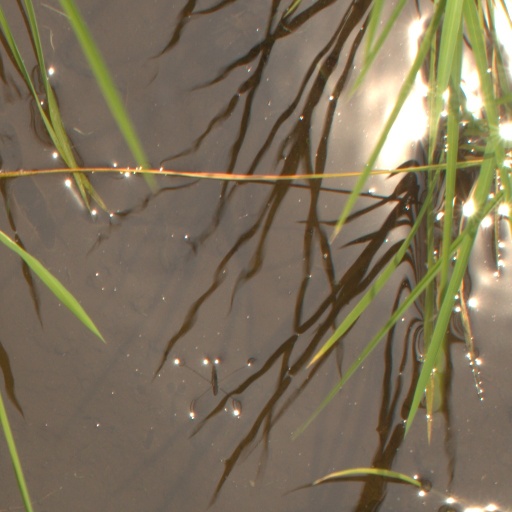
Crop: rice